Monogamy

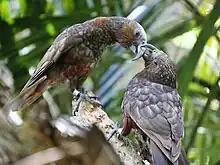
A pair of kākā parrots at Auckland Zoo

Monogamy exists in many societies around the world, resulting in extensive scientific research which tries to understand how these marriage systems might have evolved. In any species, there are three main aspects that combine to promote a monogamous mating system: paternal care, resource access, and mate choice; however, in humans, the main theoretical sources of monogamy are paternal care and extreme ecological stresses. Paternal care should be particularly important in humans due to the extra nutritional requirement of having larger brains and the lengthier developmental period. Therefore, the evolution of monogamy could be a reflection of this increased need for bi-parental care. Similarly, monogamy should evolve in areas of ecological stress because male reproductive success should be higher if their resources are focused on ensuring offspring survival rather than searching for other mates. Due to the extreme sociality and increased intelligence of humans, "Homo sapiens" have solved many problems that generally lead to monogamy, such as those mentioned above. For example, monogamy is certainly correlated with paternal care, as shown by Marlowe, but not caused by it because humans diminish the need for bi-parental care through the aid of siblings and other family members in rearing the offspring. Furthermore, human intelligence and material culture allows for better adaptation to different and rougher ecological areas, thus reducing the causation and even correlation of monogamous marriage and extreme climates. However, some scientists argue that monogamy evolved by reducing within-group conflict, thus giving certain groups a competitive advantage against less monogamous groups.